Timeline of the 2009 Iranian election protests

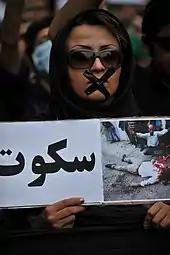
A woman protester with tape covering her mouth, engaging in silent protest while holding a photo of a protester casualty, Tehran, June 17

The Guardian Council announced that it was prepared to order a partial recount, and ruled out an annulment of the vote. The concession was rejected by the main opposition candidate, Mir-Hossein Mousavi, demanding that a new election be held.